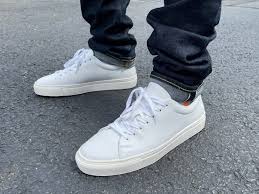
Label: Sneaker